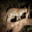
Label: leopard